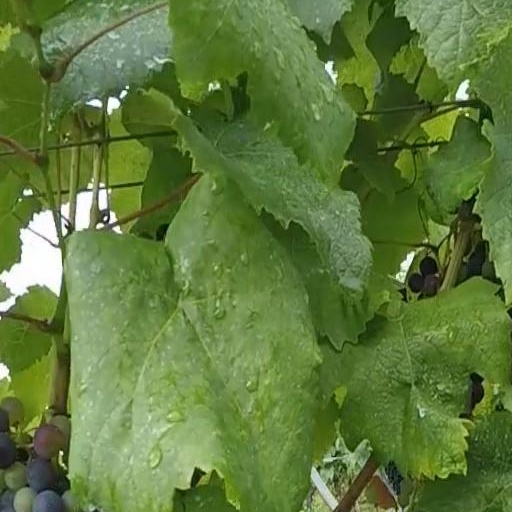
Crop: grape